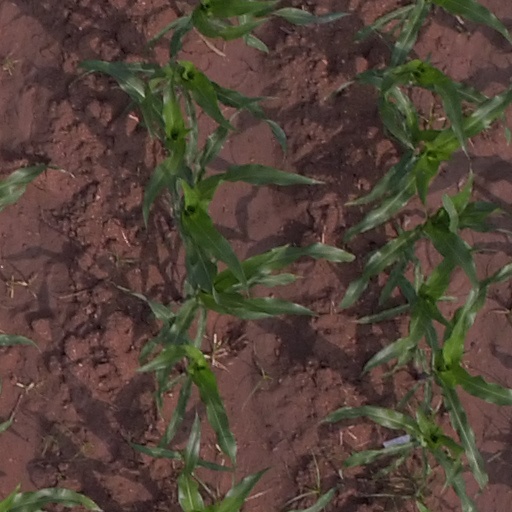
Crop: maize; corn